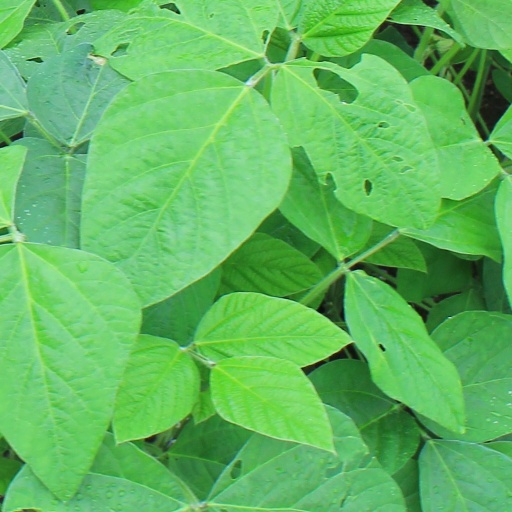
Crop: soybean